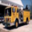
Label: truck